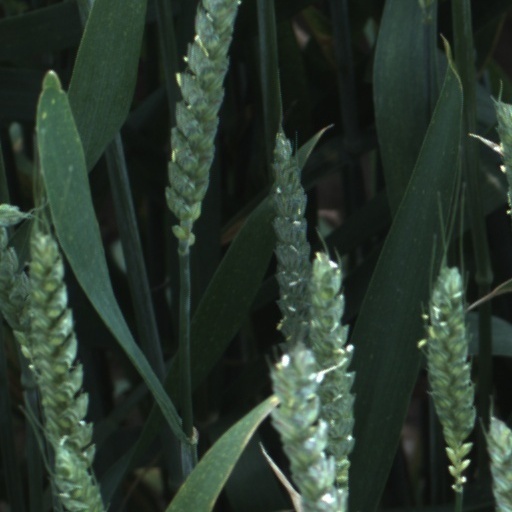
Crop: wheat